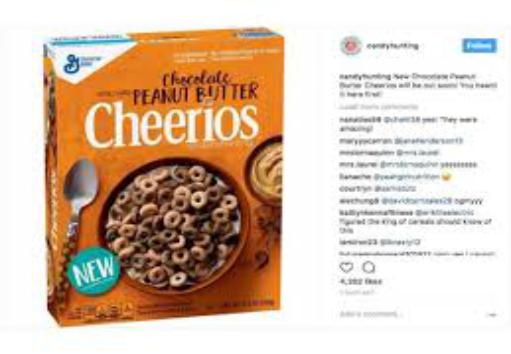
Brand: Chocolate Cheerios
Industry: Food